Texas Hold'em King

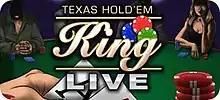
"Texas Hold'em King LIVE" logo

The Texas Hold’em King franchise is a series of games for mobile devices based on the popular version of poker, Texas Hold 'em. Developed by Ottawa-based Magmic Games, the titles have been ported to a number of devices all leading to the latest version with varied features taking one version a step up from the last.